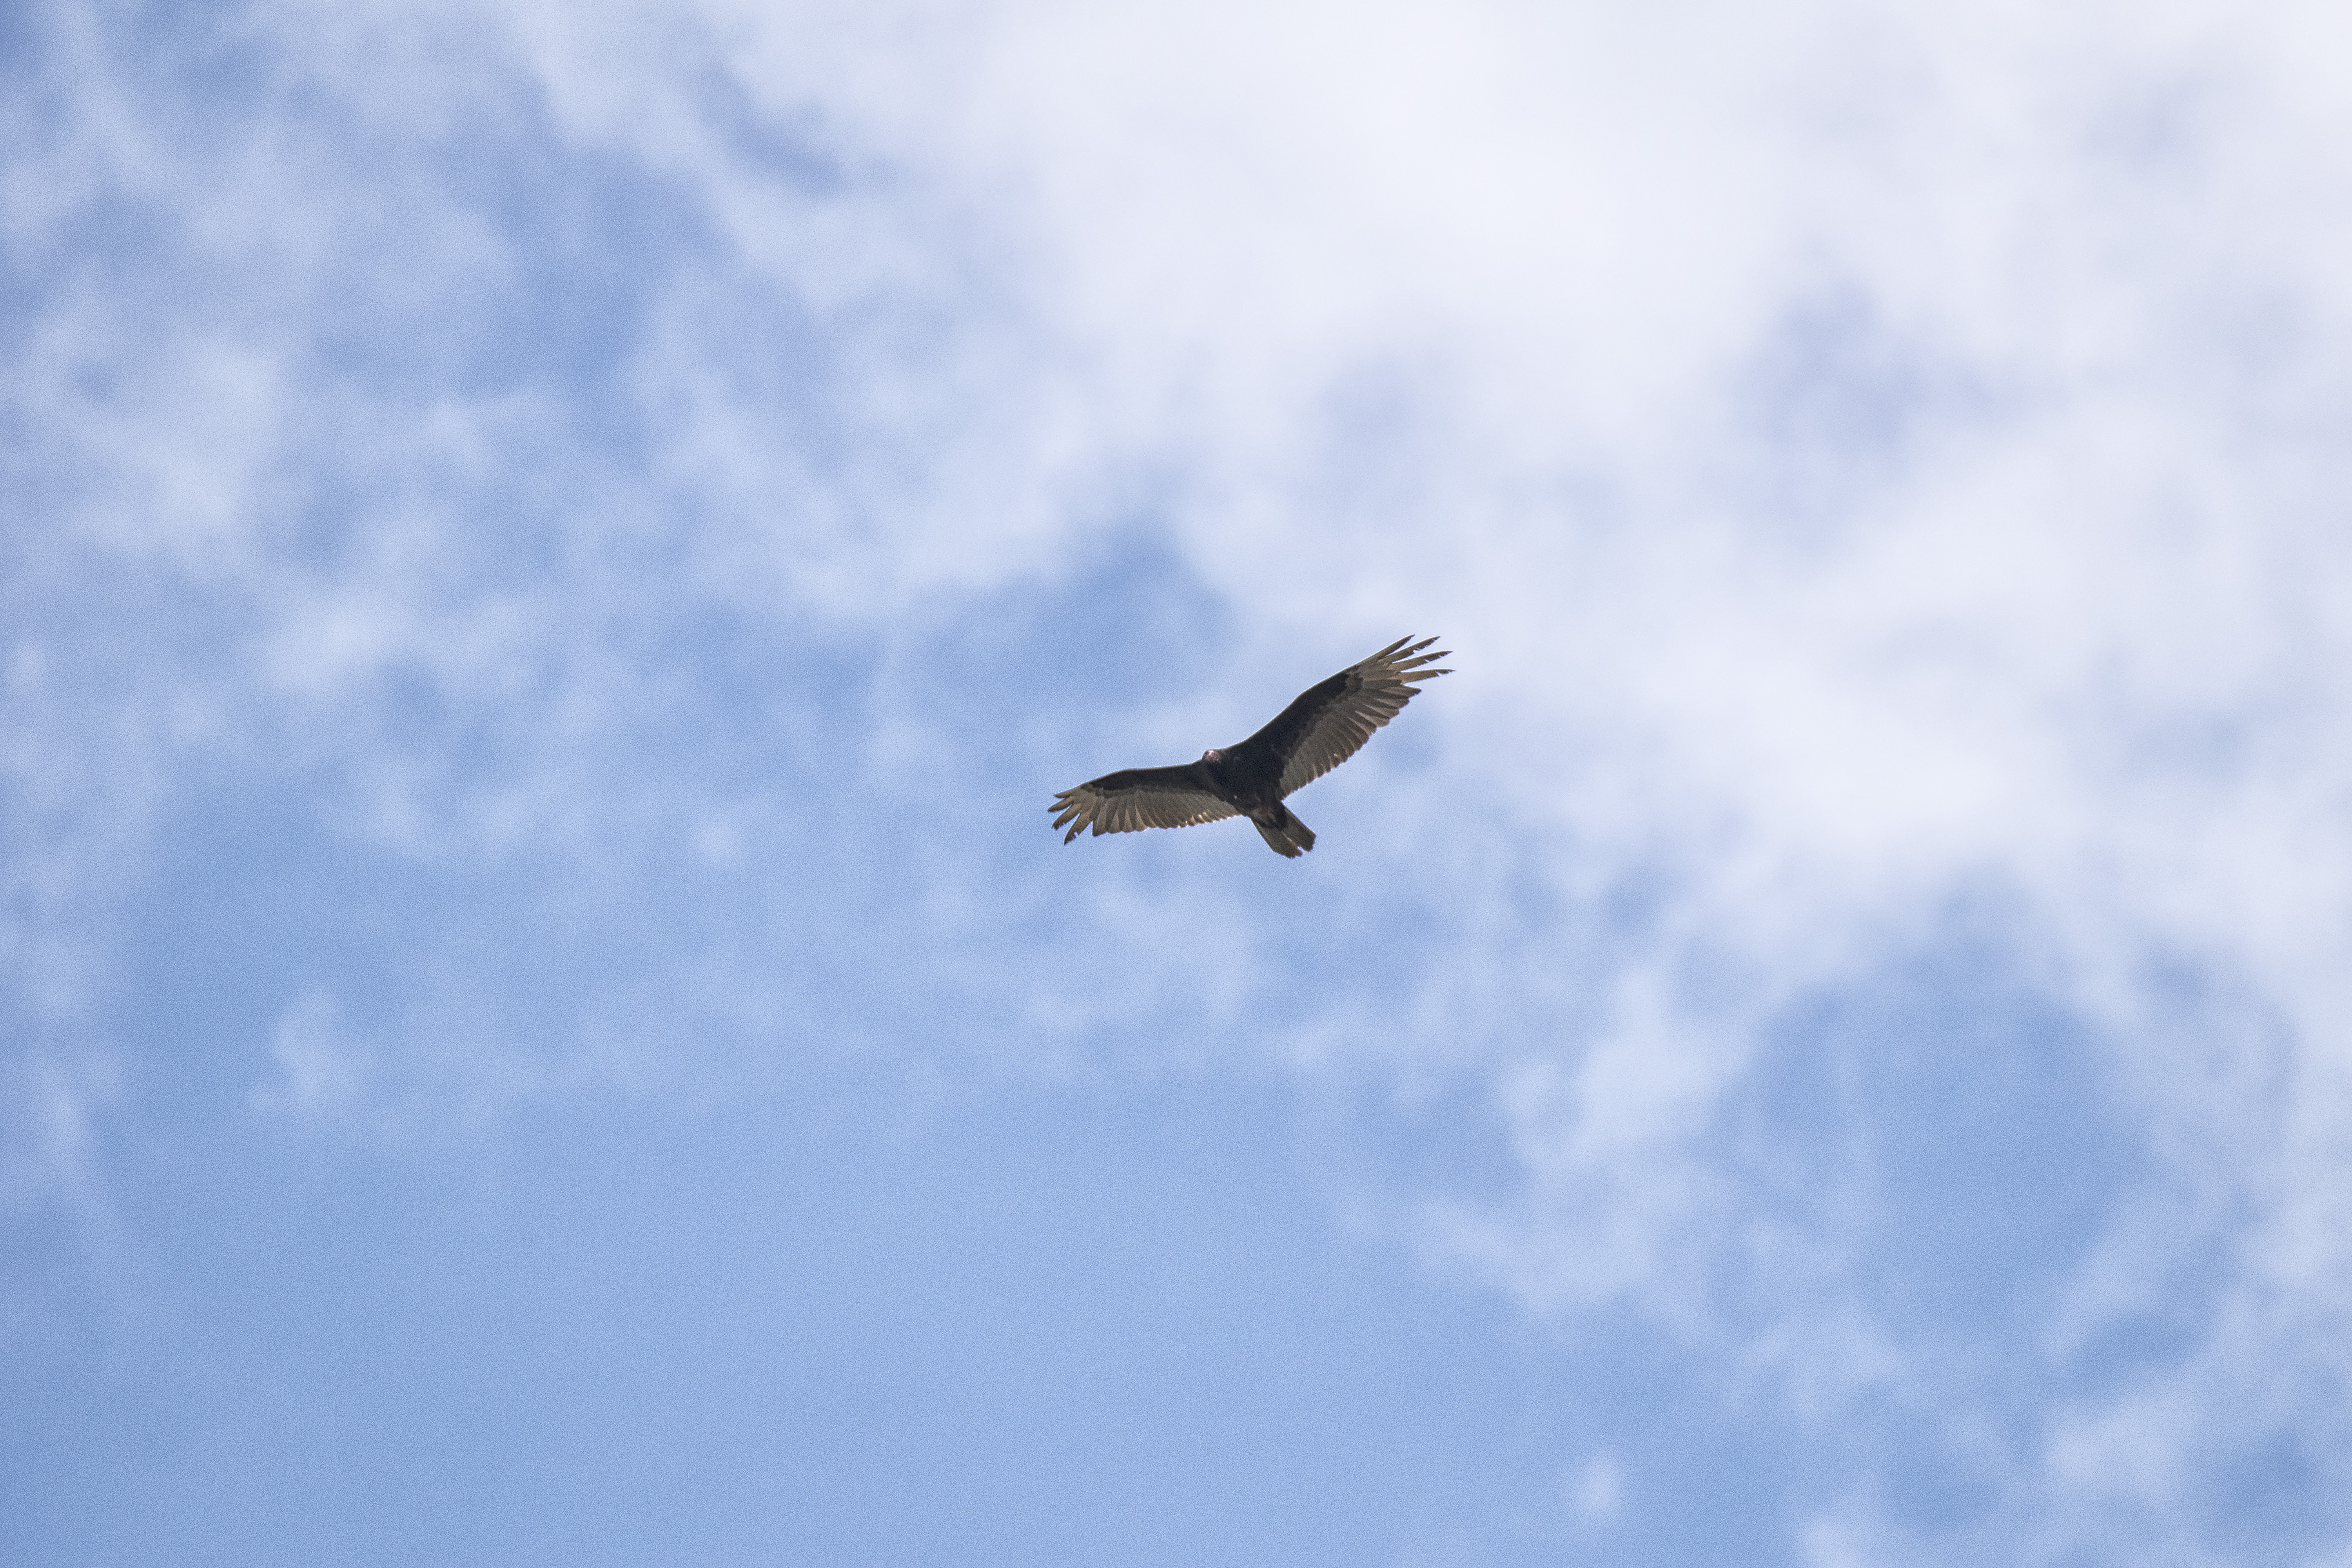
bird, wing, cloud, sky, seabird, gull, flight, canada, turkey, a, vertebrate, rouge, tte, quebec, vulture, sherbrooke, oiseau, urubu, atmosphere of earth